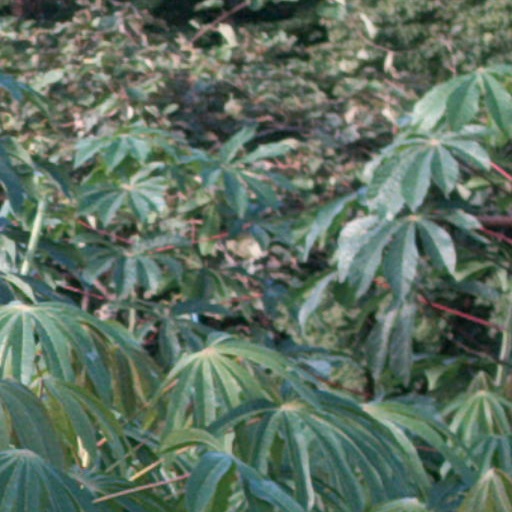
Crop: cassava